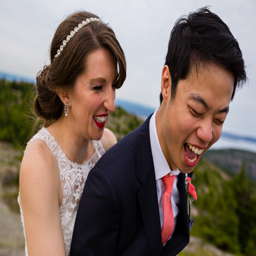
a bride puts on sneakers for portraits